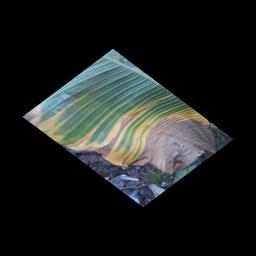
Label: POTASSIUM DEFICIENCY